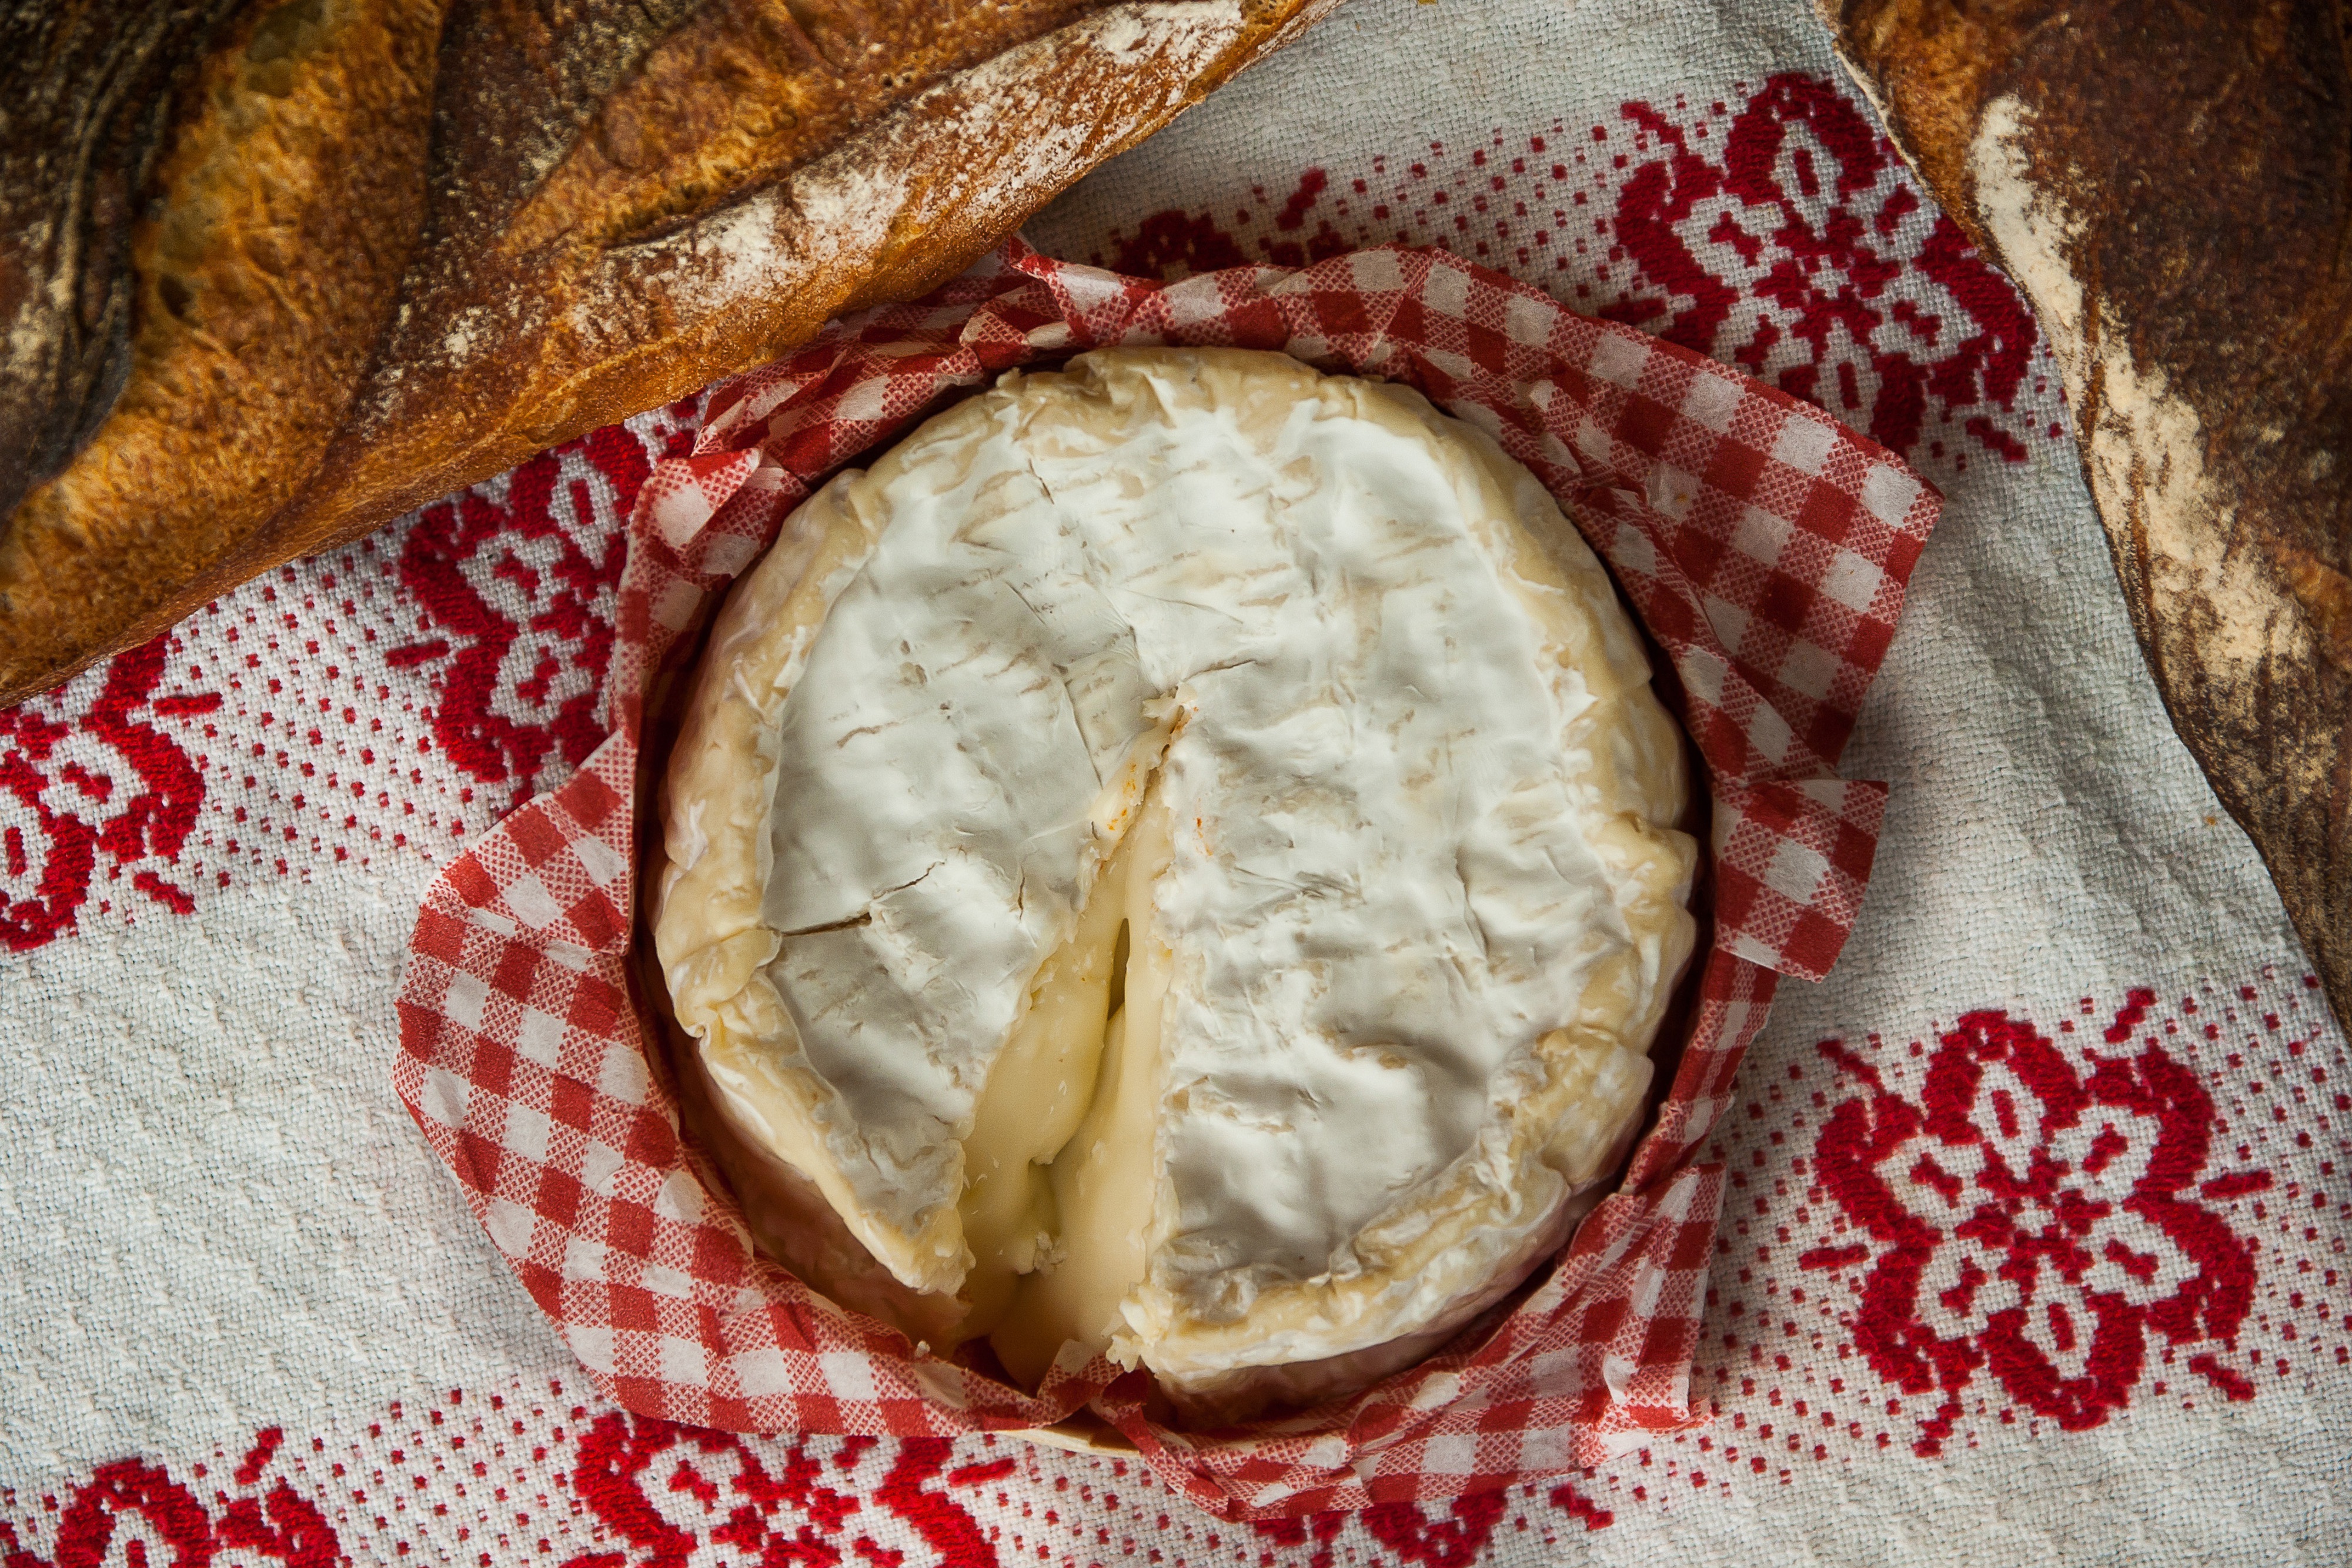
dish, food, cuisine, ingredient, sourdough, camembert cheese, brie, cheese spread, produce, baked goods, recipe, baking, soda bread